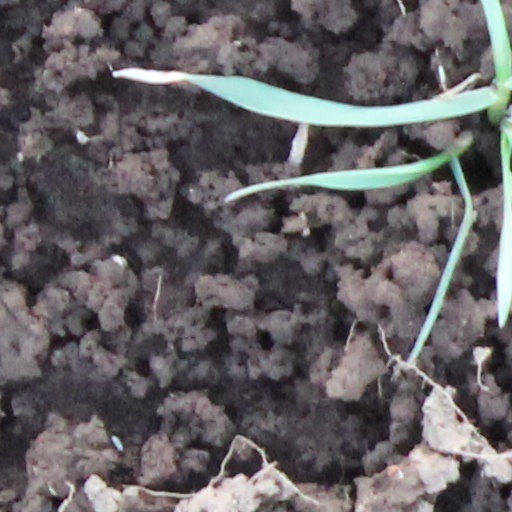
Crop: wheat